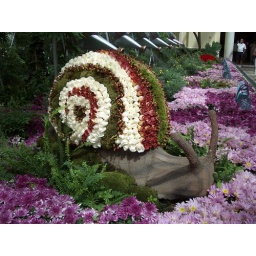
Flower covered giant snail and flower beds all around at the Bellagio Botanical Garden